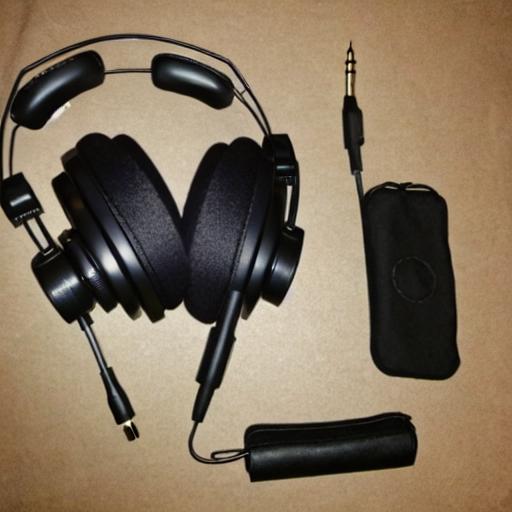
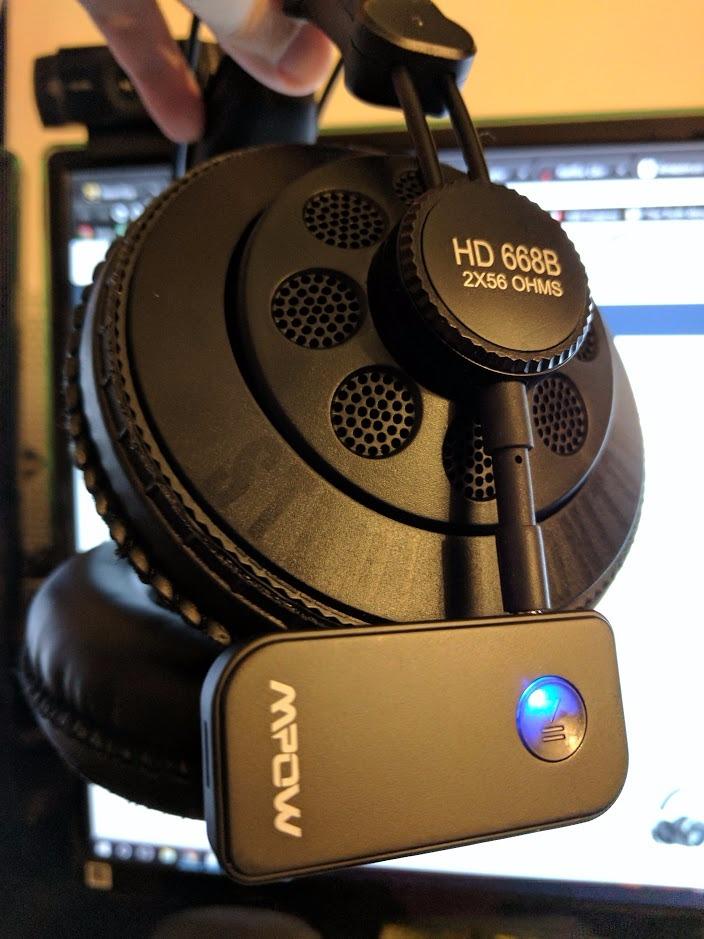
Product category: headphones
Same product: no